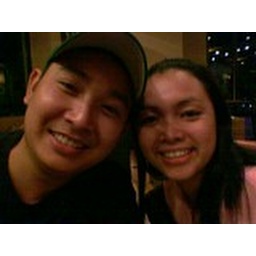
the pretty pretty girl and the handsome handsome boy at MBs in LAPULAPU